Făgăraș

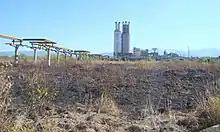
Abandoned chemical plant

Făgăraș's castle was used as a stronghold by the Communist regime. During the 1950s it was a prison for opponents and dissidents. After the fall of the regime in 1989, the castle was restored and is currently used as a museum and library.